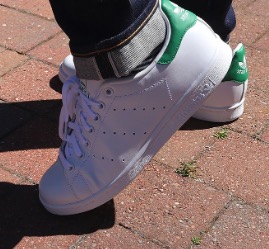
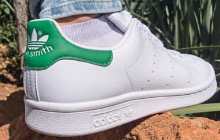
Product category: misc
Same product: yes